Dean Martin

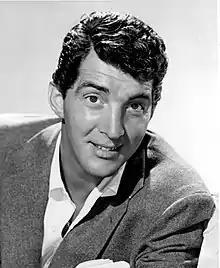
Martin in 1958

Dean Martin (born Dino Paul Crocetti; June 7, 1917 – December 25, 1995) was an American singer, actor, and comedian. Nicknamed the "King of Cool", he is regarded as one of the most popular entertainers of the mid-20th century. Martin gained his career breakthrough together with comedian Jerry Lewis, billed as Martin and Lewis, in 1946. They performed in nightclubs and later had numerous appearances on radio and television and in films.